Occupy London

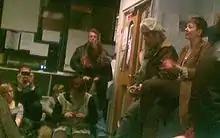
Caroline Lucas, at the time leader of the Green party, discussing green economics with occupiers at the "Bank of Ideas" on 6 December 2011.

In early December, the City of London Police made reference to Occupy London in a letter warning businesses about potential terrorist threats. It stated that: "It is likely that activists aspire to identify other locations to occupy, especially those they identify with capitalism. City of London Police has received a number of hostile reconnaissance reports concerning individuals who would fit the anti-capitalist profile. All are asked to be vigilant regarding suspected reconnaissance, particularly around empty buildings." By late December, consensus among occupiers at the main camp in St Paul's had seemed to coalesce round a view that is would be better to leave voluntarily as long as they can be allowed to keep a small presence, and negotiations were started to see if agreement could be reached with the cathedral. Also, in late December, a fourth site was established in east London at an unused court and police complex. Occupiers announced plans to use the new site to host a symbolic "trial of the 1%"